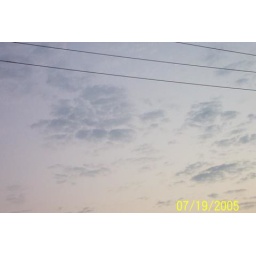
4th deathday turtle in sky